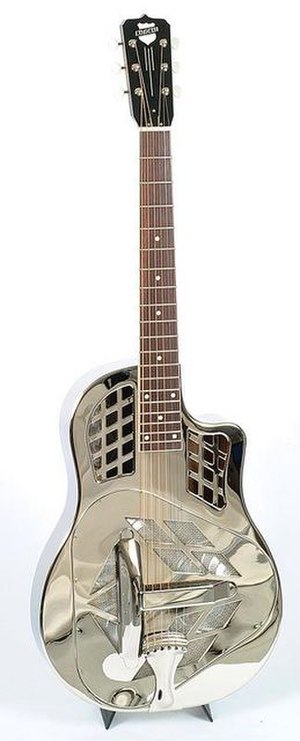
Dobro
Dobro guitar af metal
"En dobro er en guitar med en kegleformet resonator, der forstærker lyden meget. Resonatoren er en letmetalkegle som sidder inde i guitaren, den har samme form som membranen på en højttaler. Den omtales nogle gange som ""hjulkapsel"" grundet den runde metalplade der sættes udenpå resonator keglen. Strengene hviler på et leje så både guitarens krop og resonatorkeglen svinger med når en streng ansloåes. Den udvikledes af de Slovakisk-Amerikanske brødre Dopyera omkring starten af det 20. århundrede med henblik på især jazz og gademusikere. Allerede tidligt var den populær blandt bluesmusikere, der brugte et rør af glas eller metal til at holde tonerne på strengene i stedet for fingrene, kaldet slide guitar. Historisk set henvendte dette instrument sig til banjospillere, som kunne få et instrument med høj volumen og lidt mere avancerede muligheder hvad angår harmonik. Man kan med en vis ret kalde Dobroen for en forløber for den elektrisk guitar